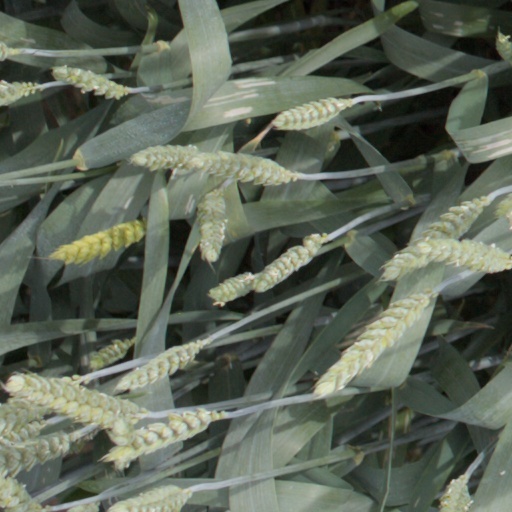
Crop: wheat